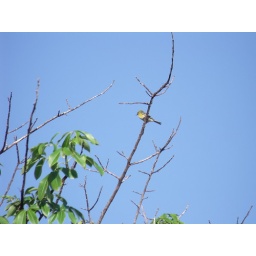
cute little bird's yellow feathers against the glorious blue sky